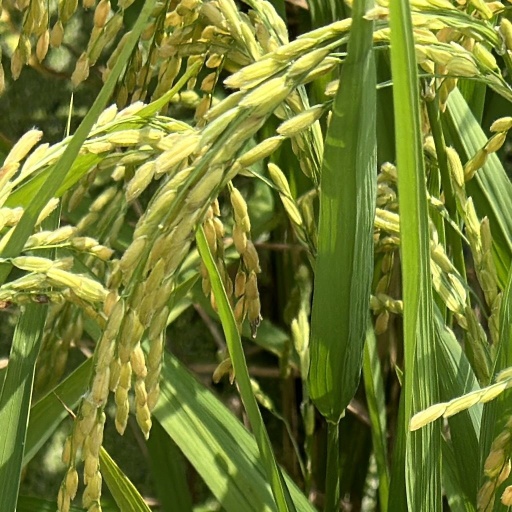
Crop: rice